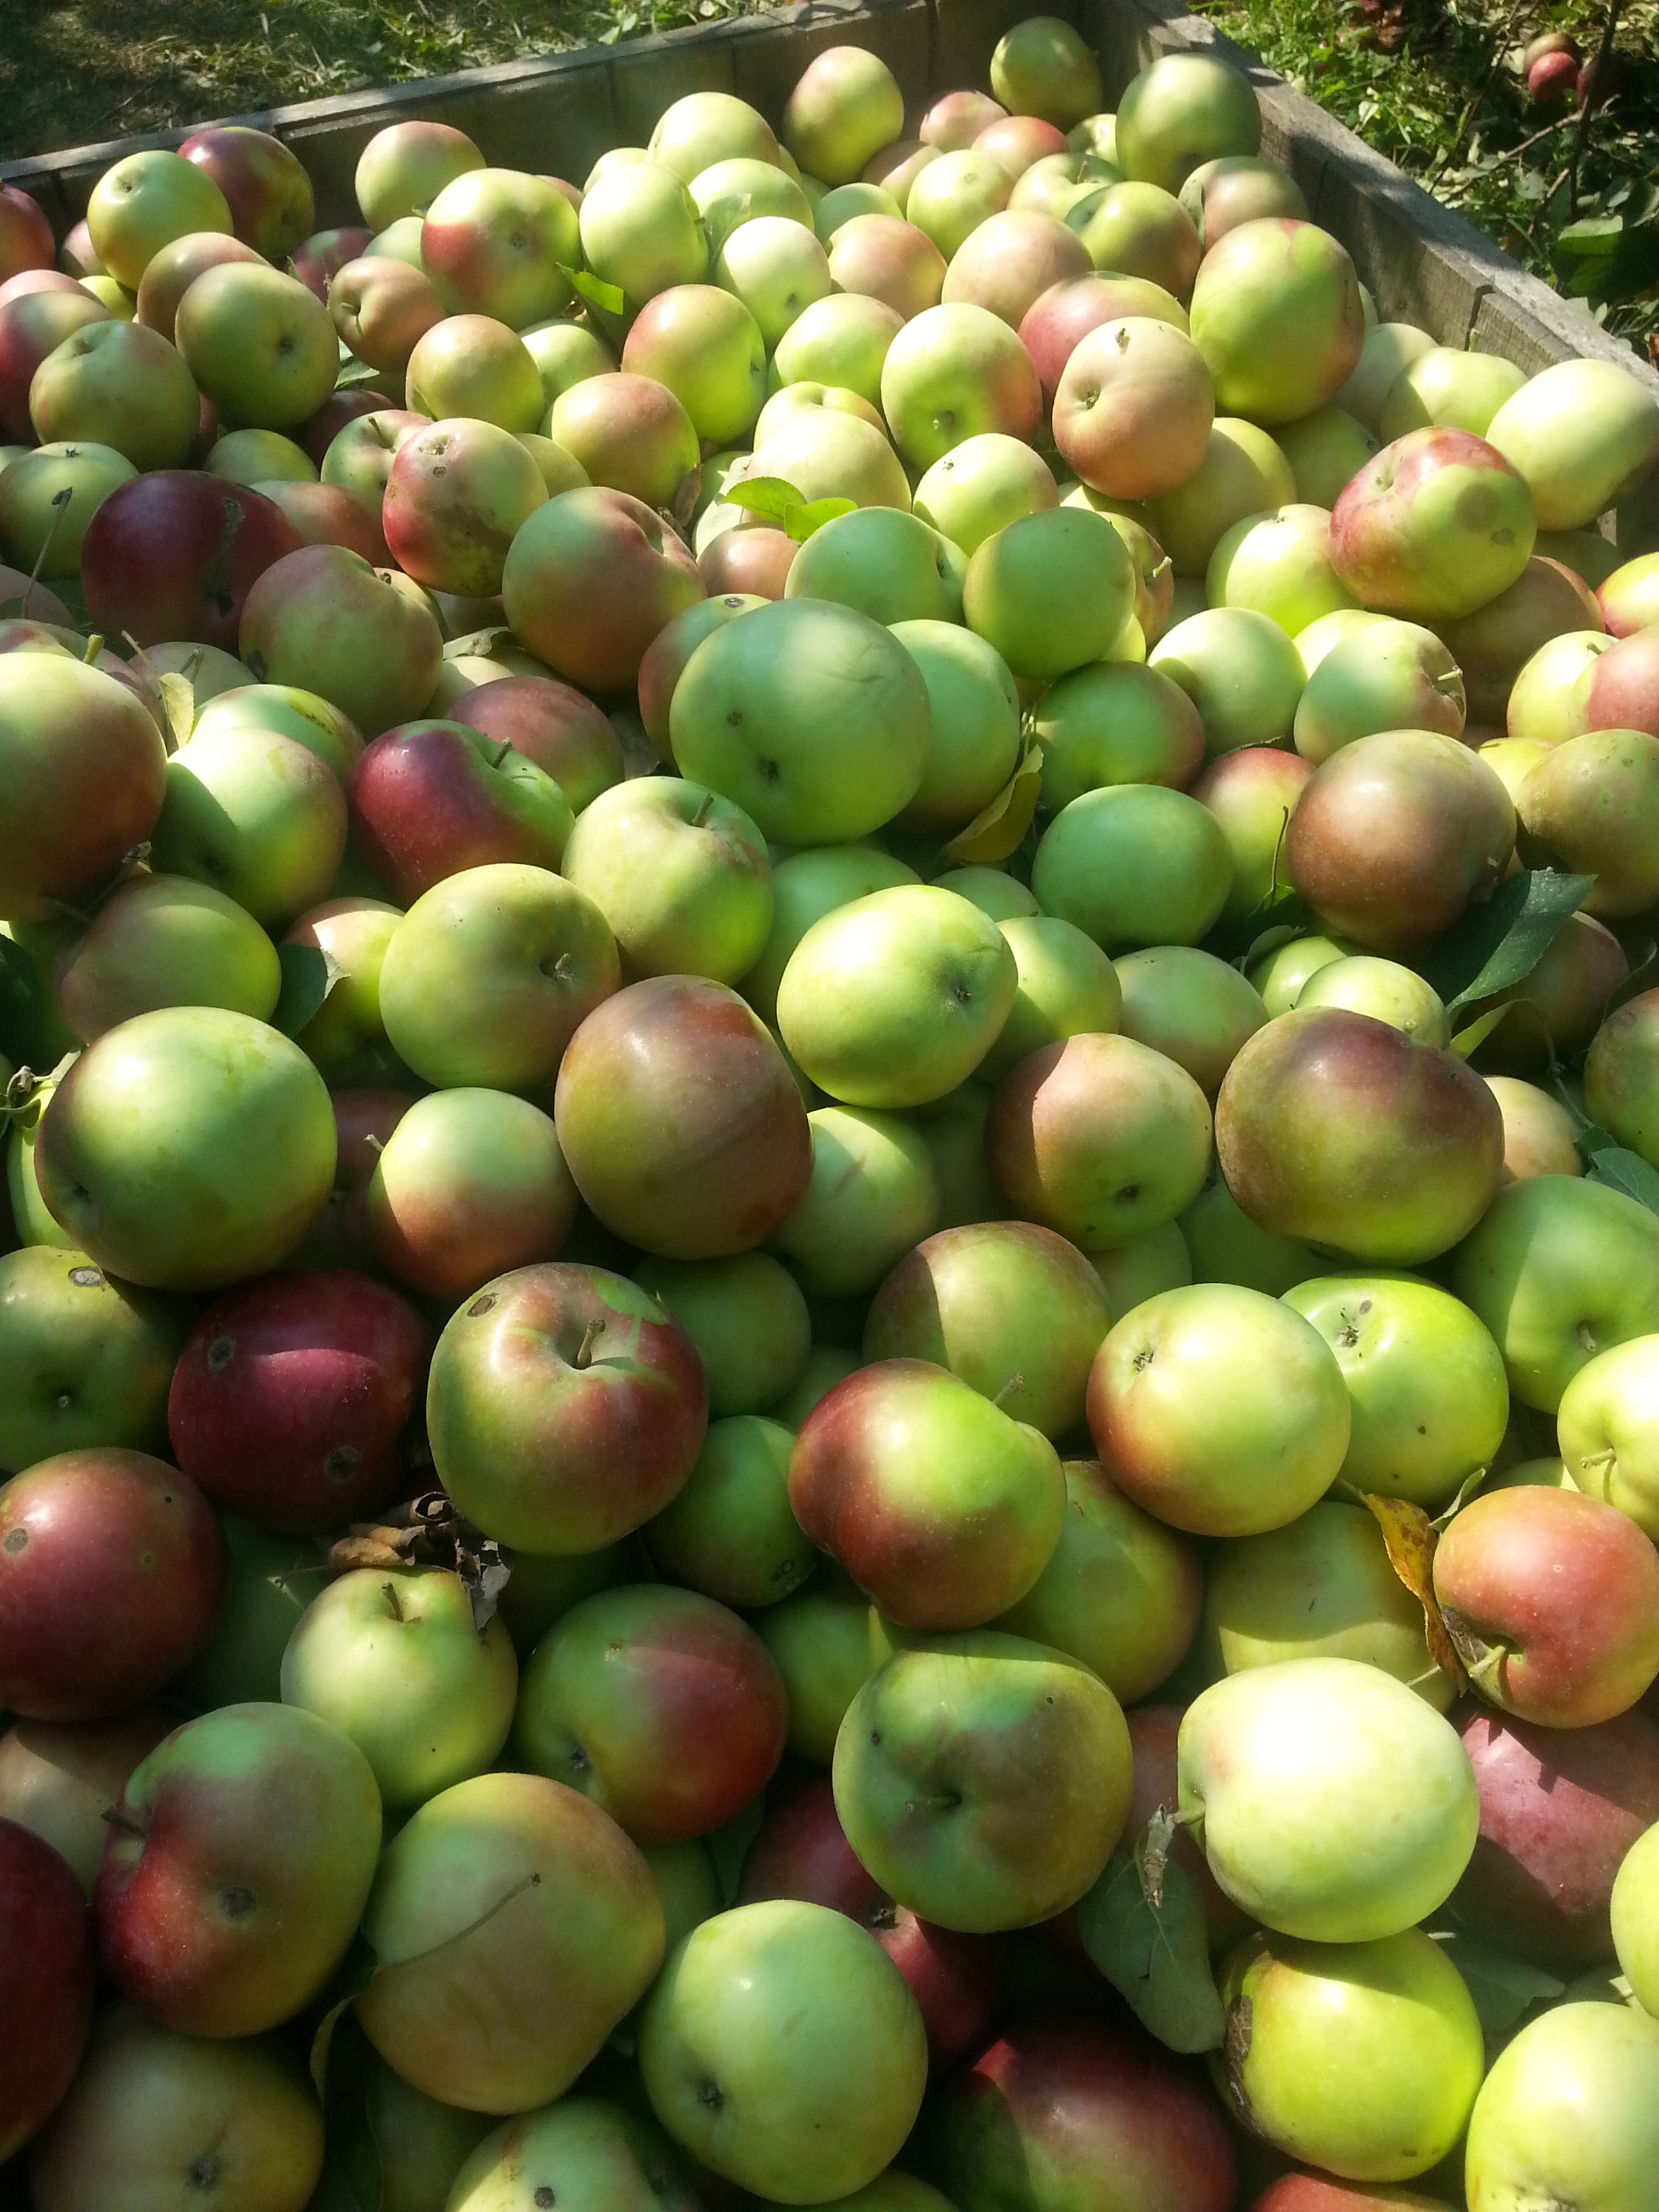
apple, nature, plant, fruit, food, green, red, produce, fresh, delicious, freshness, apples, harvested, flowering plant, rose family, land plant, camu camu